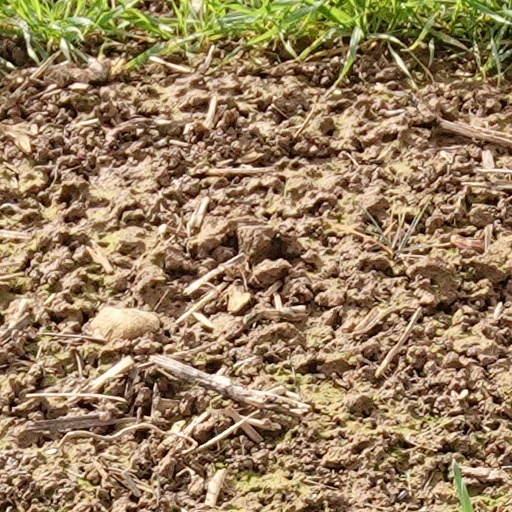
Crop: wheat